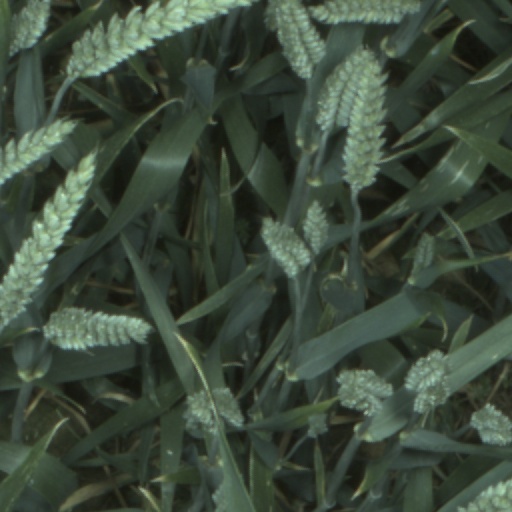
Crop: wheat